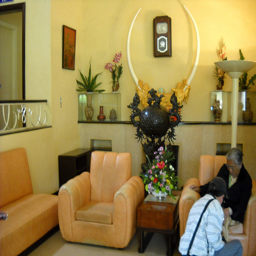
A lavishly decorated living room showcases art treasures
A clock mounted on the side of a yellow wall.
A waiting area with two people in it.
People in a living room with flower arrangements near the clock.
A man is bent down attending to a woman sitting in a living room.